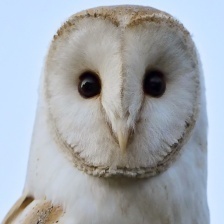
Species: BARN OWL
Scientific name: TYTO ALBA
ImageNet parent category: great_grey_owl